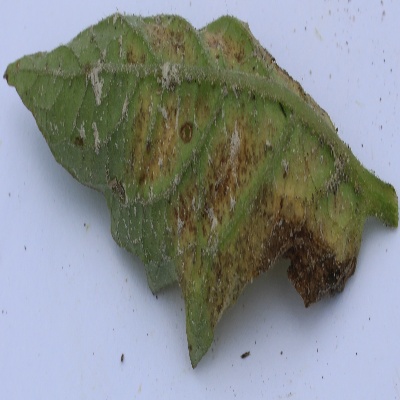
Crop: Tomato
Condition: septoria leaf spot